Florida Everblades

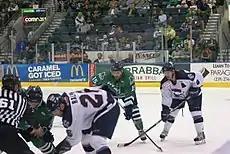
Mathieu Roy of the Everblades and Ryan Murphy of the Charlotte Checkers await a faceoff during a game on March 9, 2009. Roy is wearing the alternate green uniform of the Everblades.

Florida won the 2012 Kelly Cup playoffs with a 4–1 victory at home in front of a standing-room-only crowd of 7,290. The first period saw Las Vegas Wranglers goalie Joe Fallon beaten by Justin Shugg and Mike Ratchuk, but Las Vegas edged back to even the score by the third, with Ash Goldie and Peter MacArthur beating John Muse to force the overtime. At 4:54 into the overtime, after Ryan Donald passed to Matt Beca, who in turn sent the puck to Brandon MacLean, who beat Fallon and secured the victory.